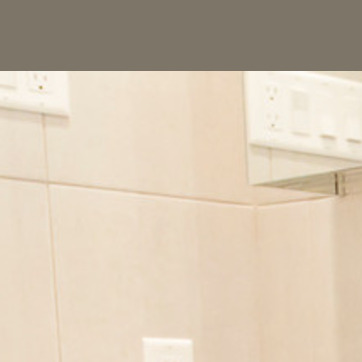
Material: tile